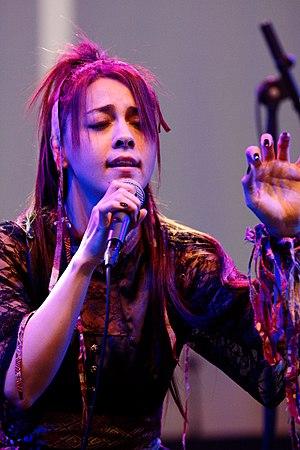
Head Phones President lors d'un concert acoustique à Japan Expo Sud 2011 (Marseille, France).